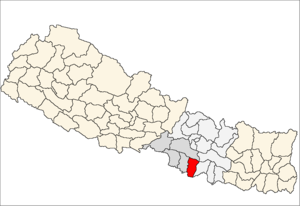
Rautahat District
Rautahat District i Narayani Zone (grå) i Central Development Region (grå + lysegrå)
Rautahat District er et af Nepals 75 administrative og politiske regioner, betegnet distrikter. Rautahat er et distrikt i lavlandet Terai, som ligger i Narayani Zone i Central Development Region.